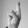
ASL letter: R